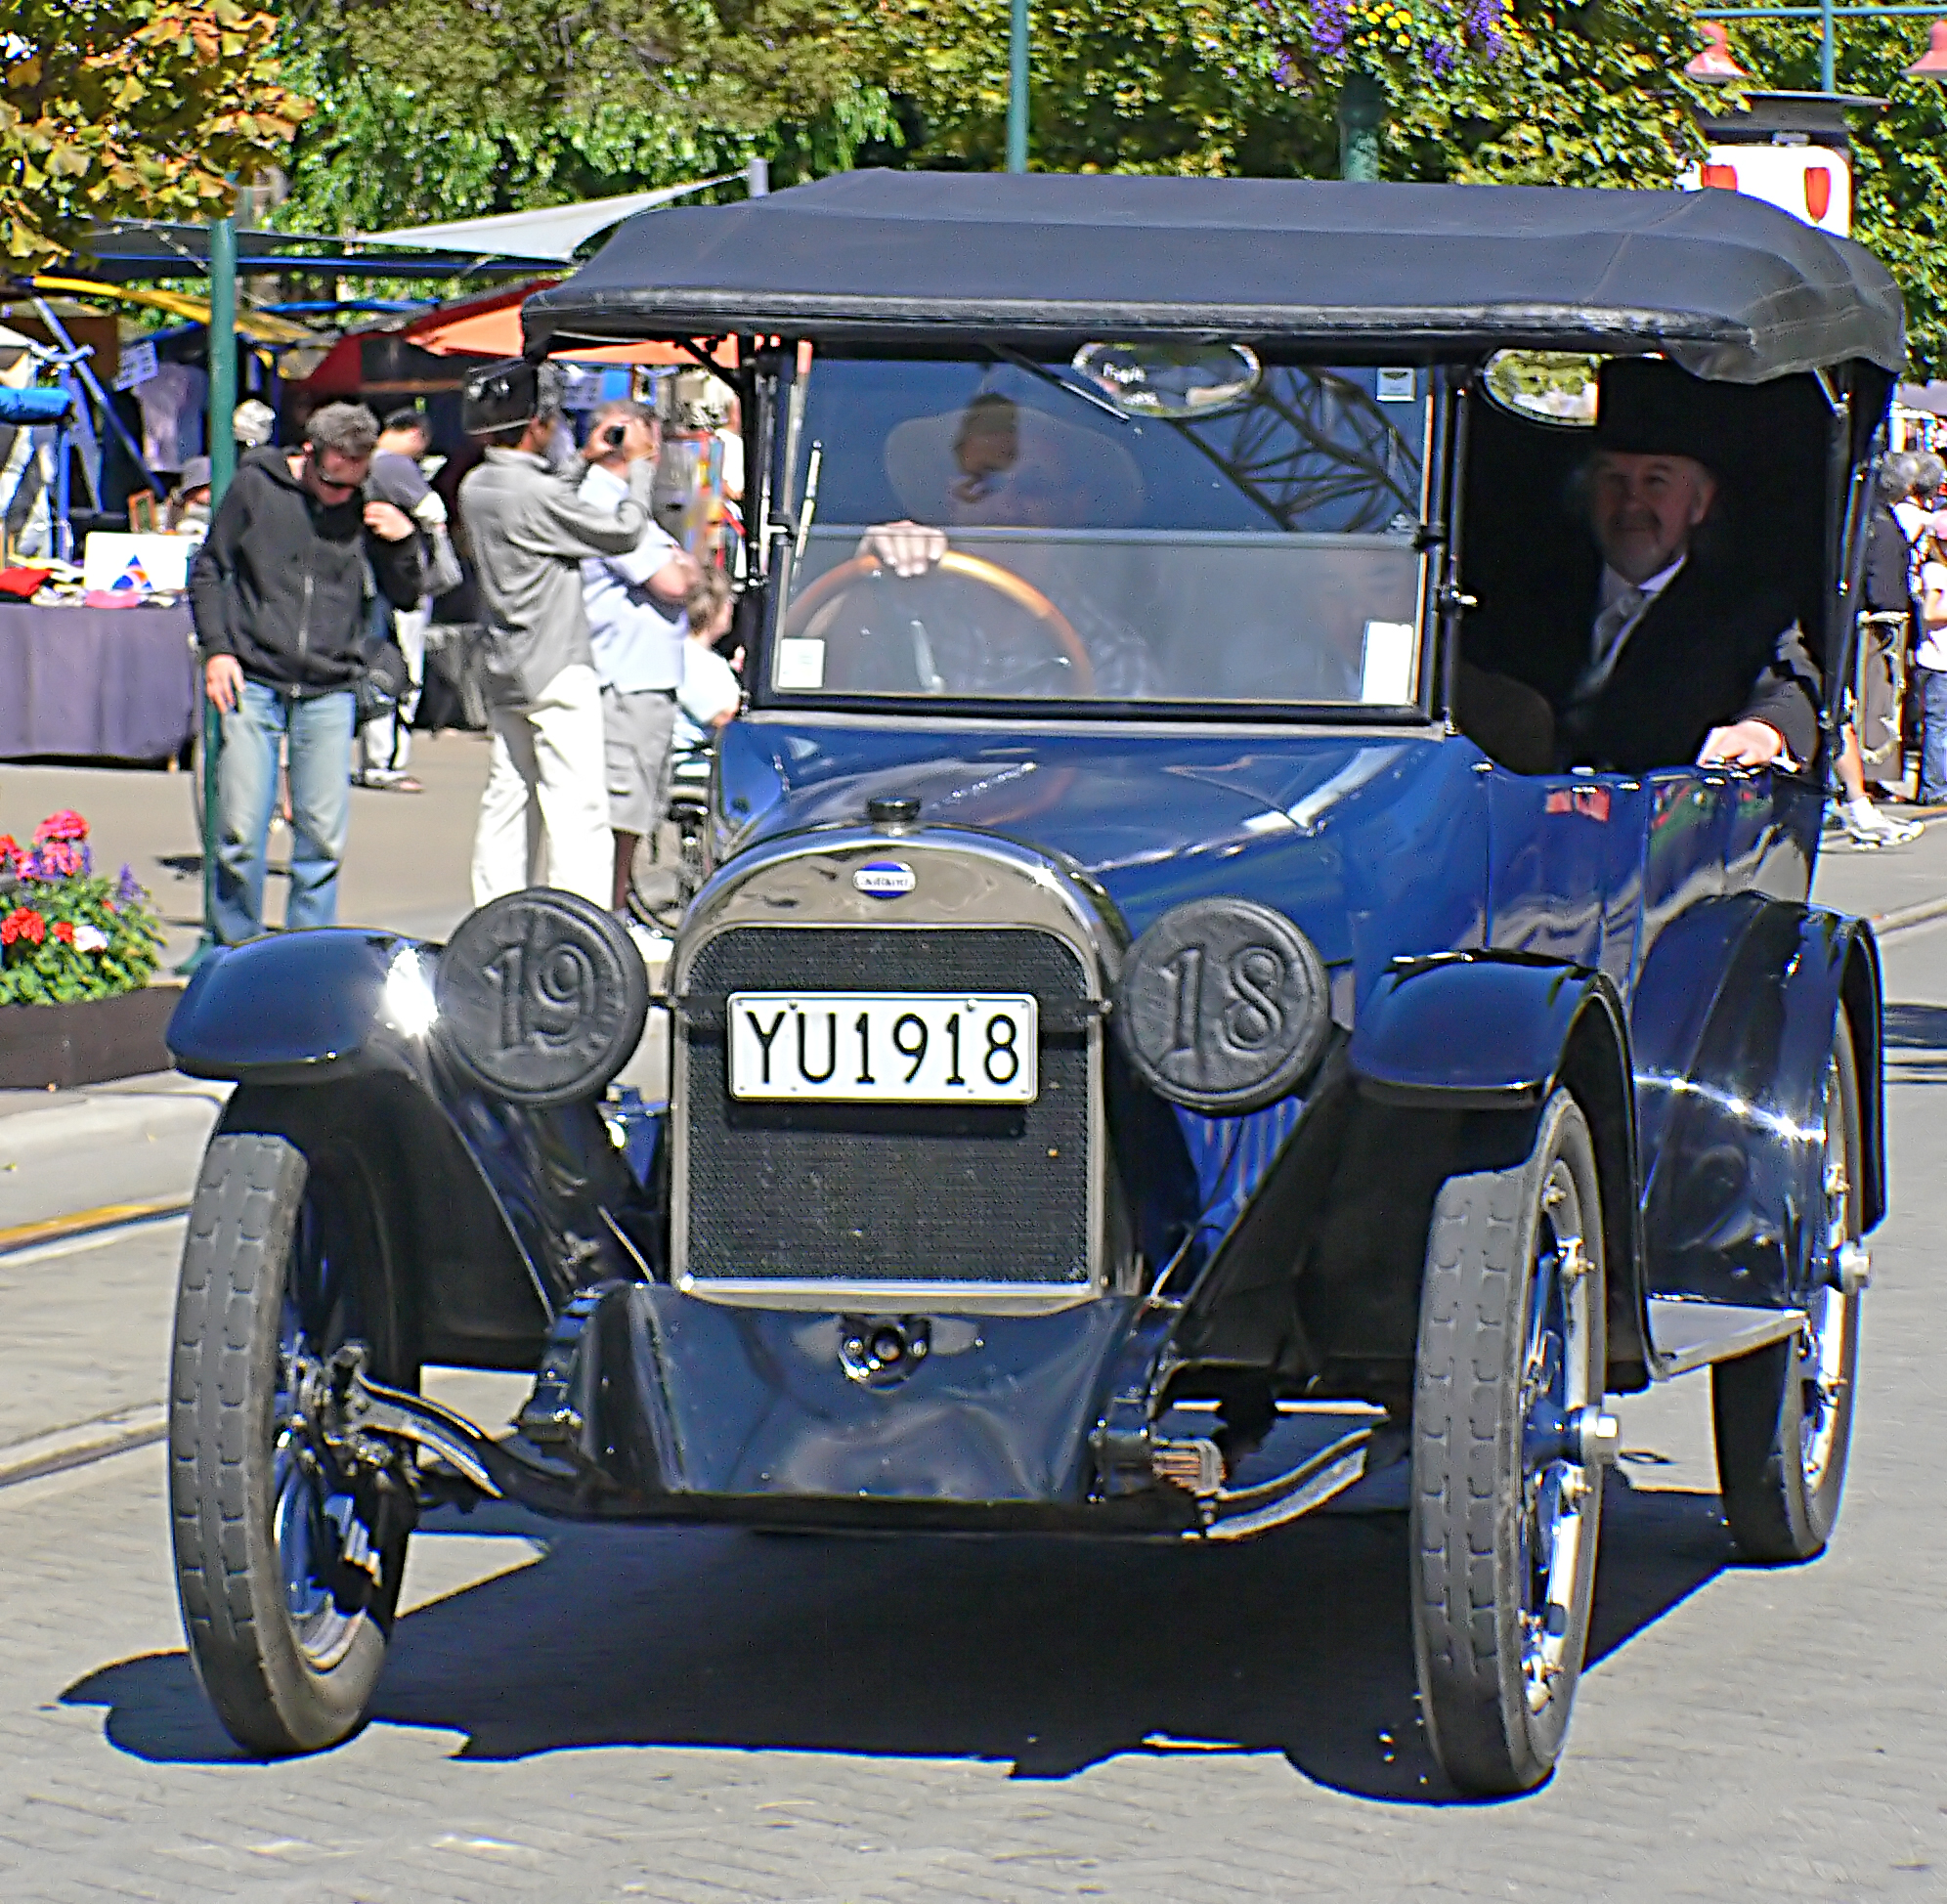
car, vehicle, motor vehicle, vintage car, oldcars, classic, vintagecars, carshows, oakland, antique car, hot rod, land vehicle, touring car, automobile make, automotive design, luxury vehicle